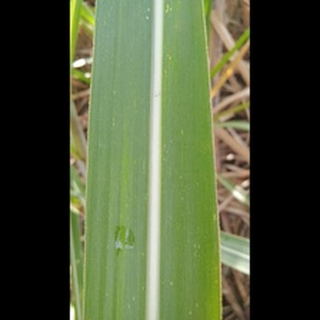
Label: healthy_sugarcane